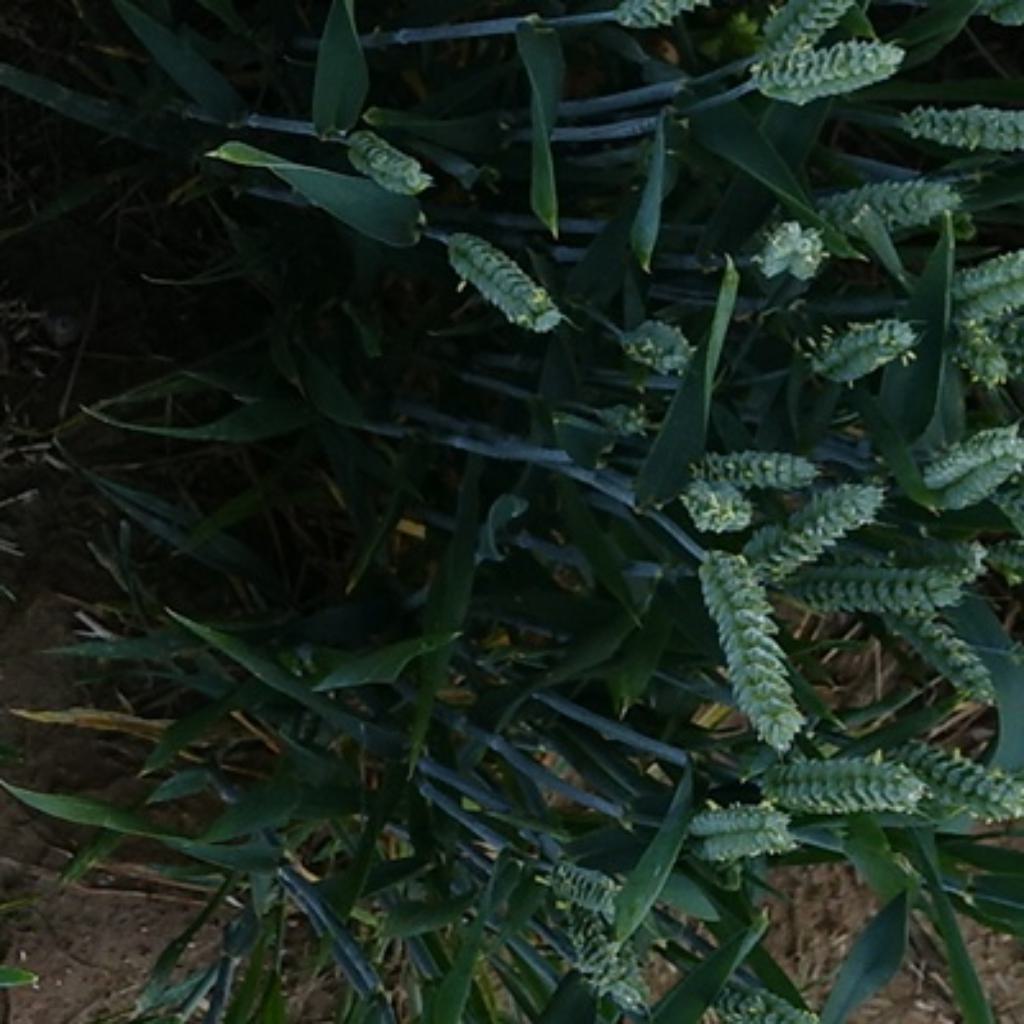
Country: France
Location: VLB
Wheat development stage: Filling